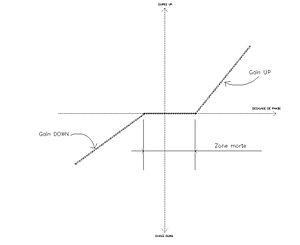
Le comparateur de phase est un système électronique qui a pour fonction de générer un signal de sortie proportionnel à la différence de phase entre deux signaux d'entrée.